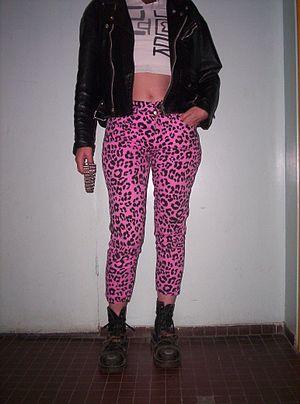
La mode punk est l'allure vestimentaire et l'apparence physique que se donnent au milieu des années 1970 certains groupes de musique anglais, en particulier les Sex Pistols.